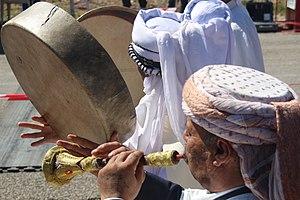
Le aiyai, bedoui saharien ou chant saharien est un genre poètico-musical traditionnel du sud-centre algérien, il est basé sur la poésie du melhoun.